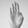
ASL letter: B